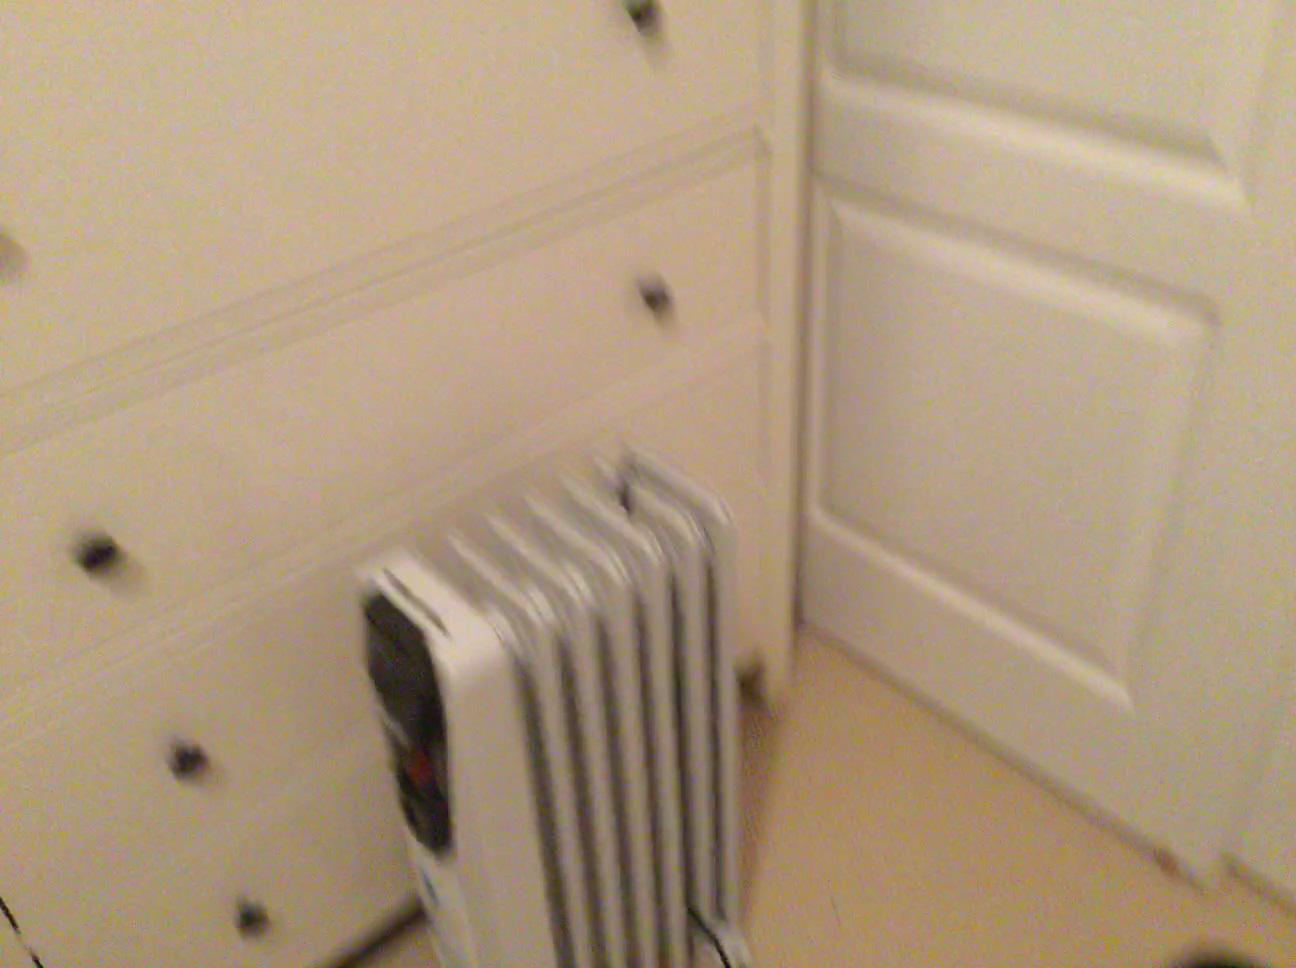
Question: In the image, there is the radiator. Pinpoint several points within the vacant space situated right of the radiator from the camera's perspective. Your final answer should be formatted as a list of tuples, i.e. [(x1, y1), ...], where each tuple contains the x and y coordinates of a point satisfying the conditions above. The coordinates should be between 0 and 1, indicating the normalized pixel locations of the points.
Answer: [(0.826, 0.788), (0.775, 0.749), (0.728, 0.712), (0.877, 0.987), (0.815, 0.931), (0.758, 0.879), (0.706, 0.833), (0.659, 0.789), (0.777, 0.987), (0.720, 0.931), (0.667, 0.879), (0.620, 0.833), (0.678, 0.986), (0.626, 0.930)]